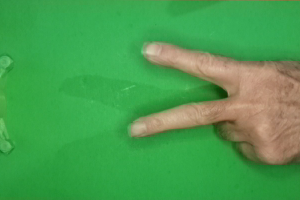
Label: scissors